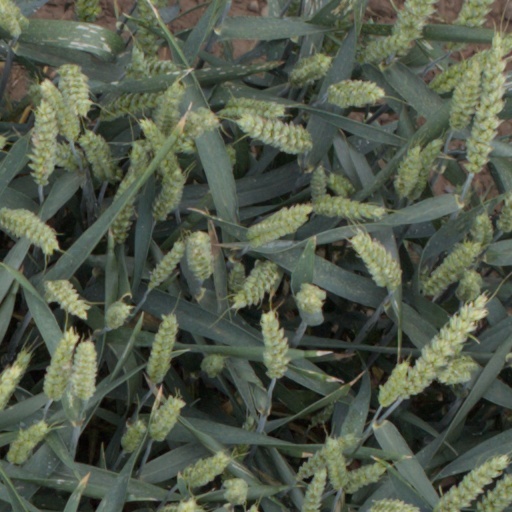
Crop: wheat